H. L. M. van Nispen van Sevenaer

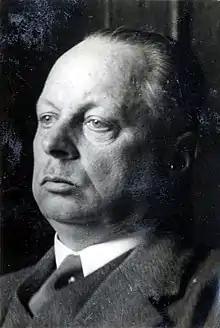
Mayor H.L.M. jonkheer Van Nispen tot Sevenaer

Hubert Louis Marie van Nispen van Sevenaer (1879–1958) was a Dutch politician and nobleman with the title of Jonkheer. He was born on 6 August 1879 in Zevenaar. He was mayor of Laren from 1909 until 1943 and from 1945 until 1946. He was also mayor of neighboring Blaricum from 1913 to 1922. His term was interrupted during World War II. The Dutch government at the time banned anyone from employment after age 65, even though he wanted to keep working, especially after having lost everything during the war.